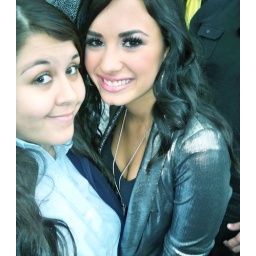
She crossed the bridge to find him standing there. A whole new path in her life.